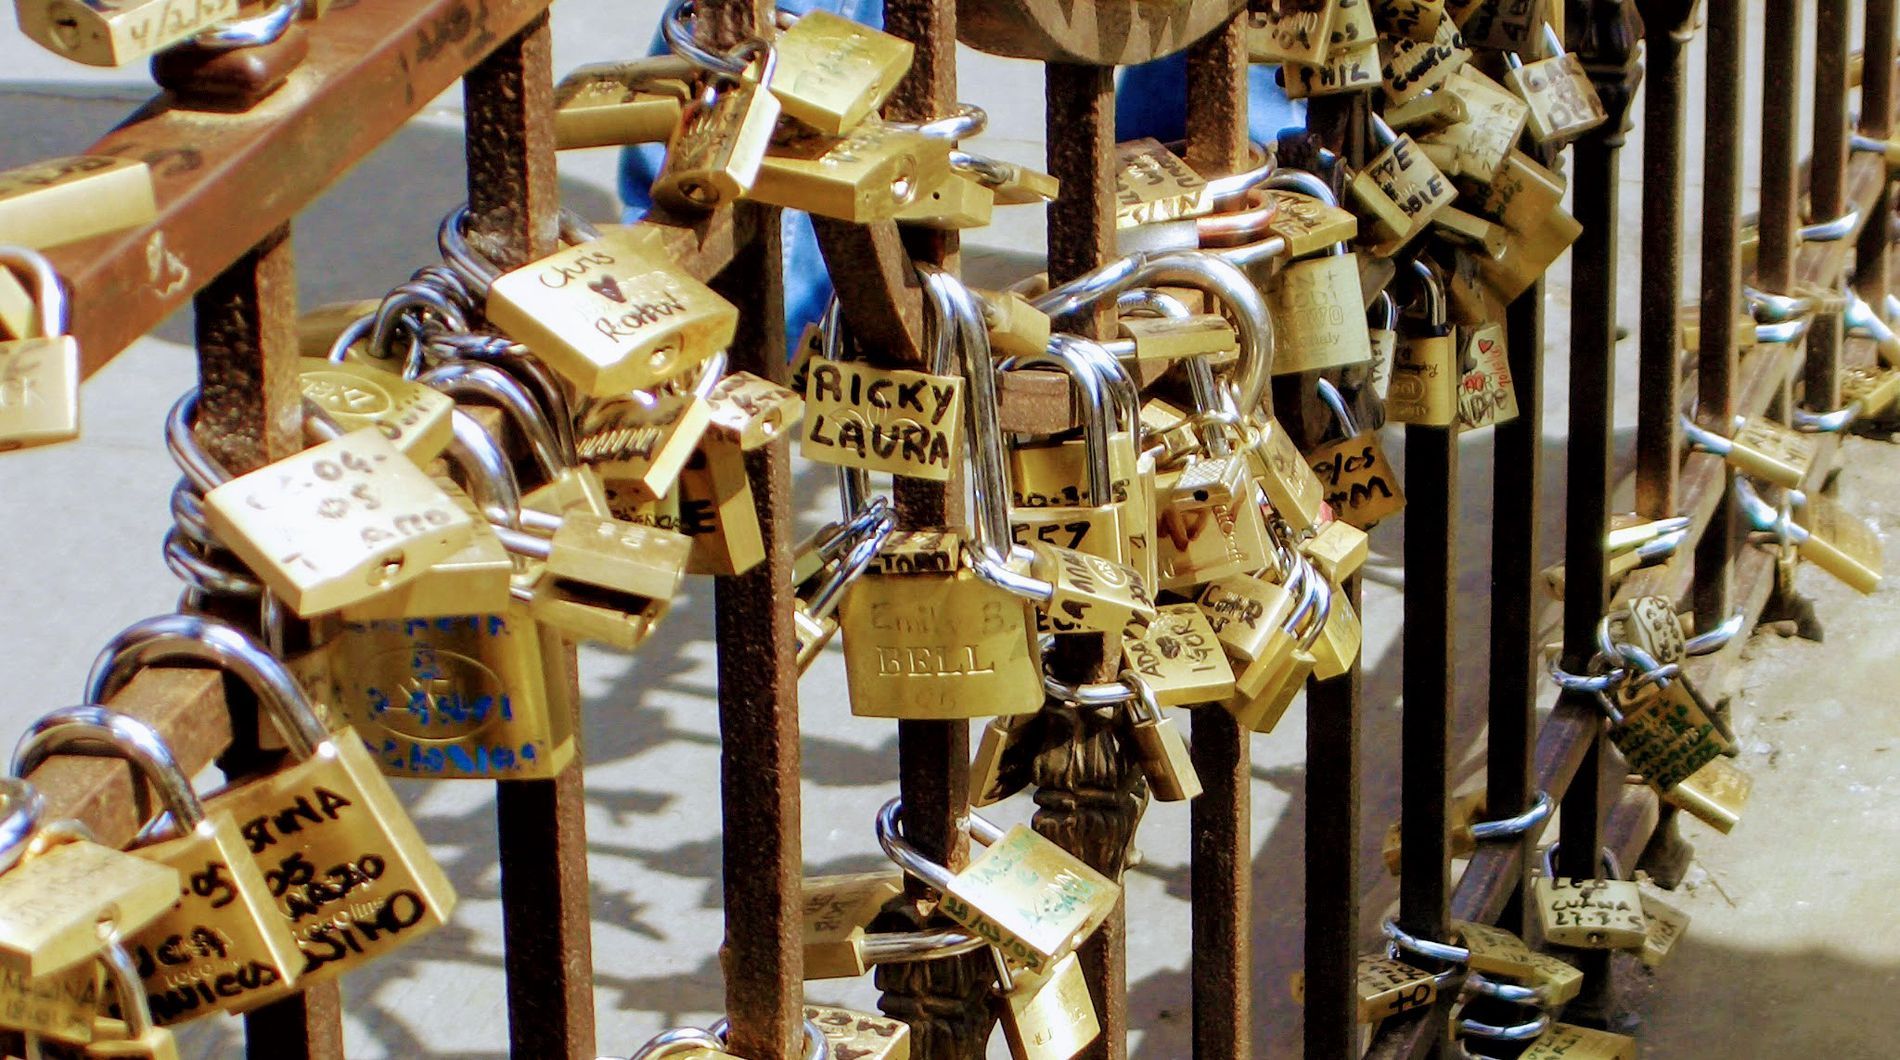
Locks
Many locks are tied around an iron fence.All locks look the same.The locks are tangled.
The photo is dominated by gold and brown colors. The atmosphere is not calm, and the photo was taken at an oblique angle. The lighting is good, so the details are prominent.
Labels: Lock, Toy, background, Locks, Iron
Camera: CASIO COMPUTER CO.,LTD QV-R51
Aperture: F4.9
Exposure: 1/250 sec
ISO: 50
Focal length: 24.0 mm